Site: brandenburg
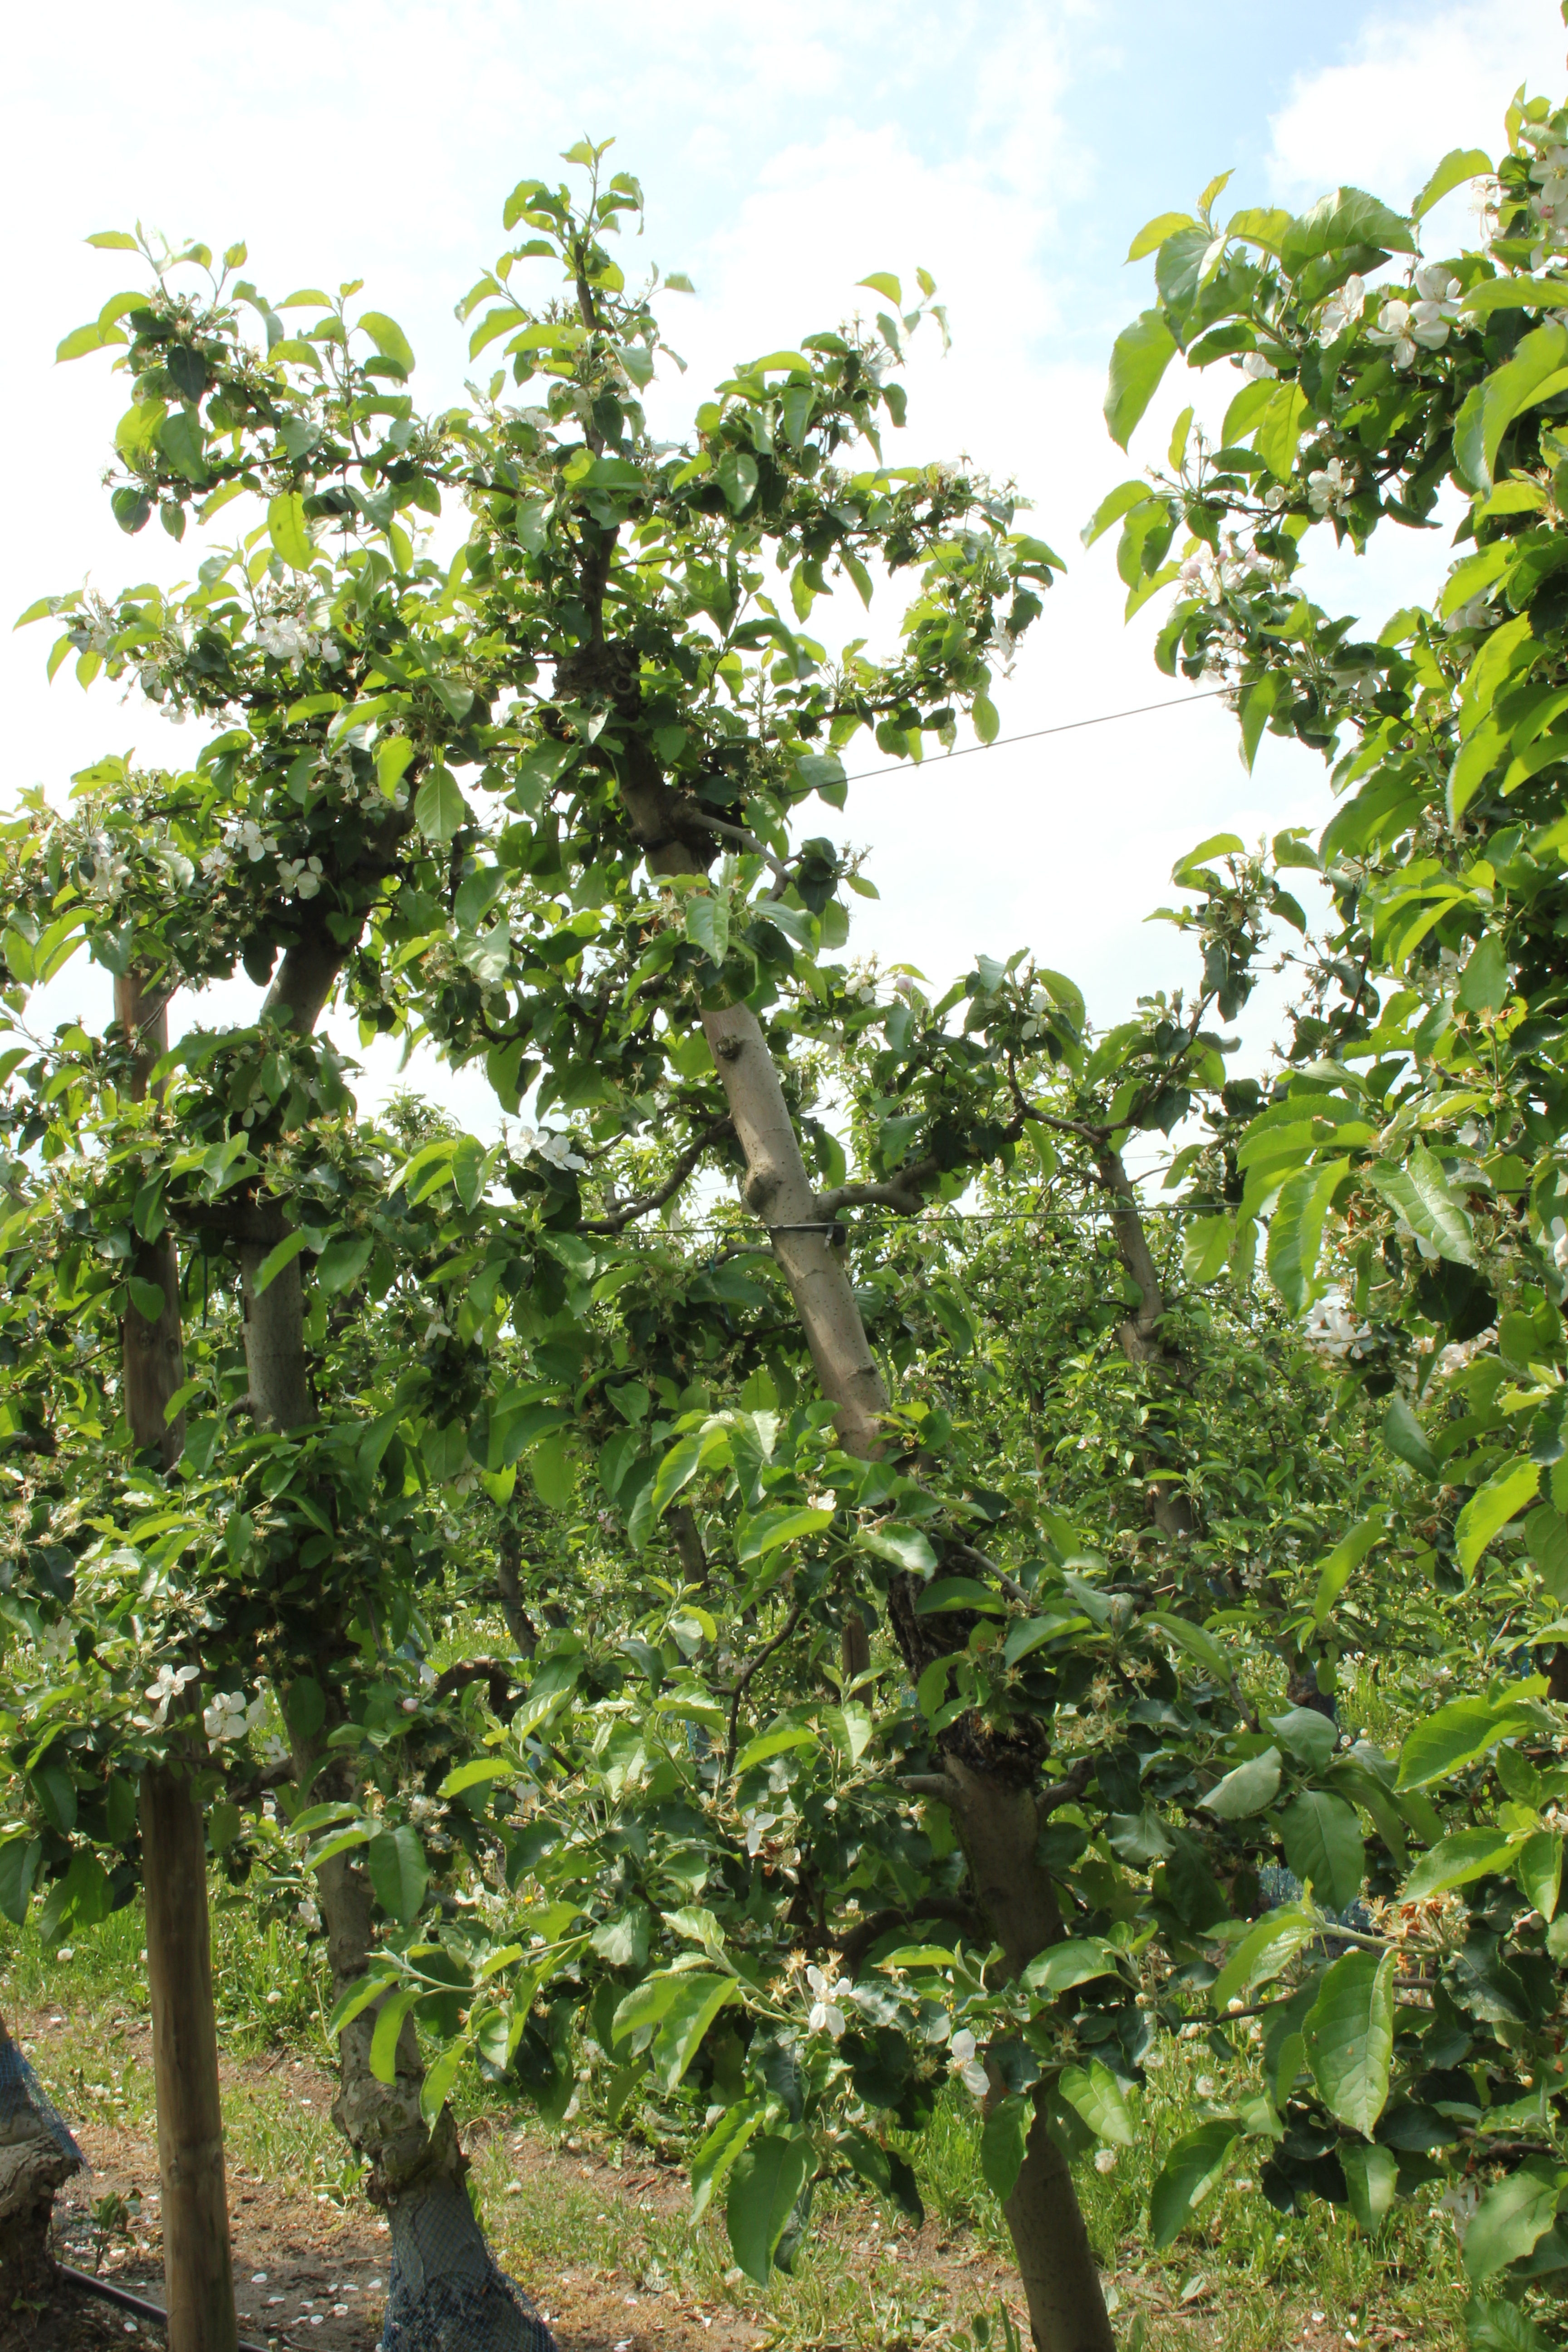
Growth stage (BBCH 67): Flowering